Edwin Foresman Schoch

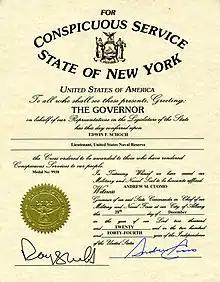
Accompanying Certificate of the New York State Conspicuous Service Cross awarded to Edwin Foresman Schoch on December 28, 2020

After his combat tour, in January 1945, Schoch was assigned to Fighter-Bomber Squadron 150, which was being formed in the United States in preparation for an invasion of Japan in 1945. He began training, once again as the engineering officer, in the new Vought F4U-4 at bases on the east coast of the US and aboard the newly commissioned USS "Lake Champlain" (CV-39). Japan’s surrender made both the invasion and Fighter-Bomber Squadron 150 unnecessary.